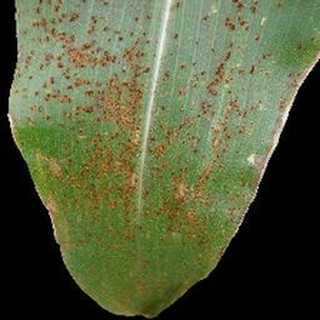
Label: corn_common_rust